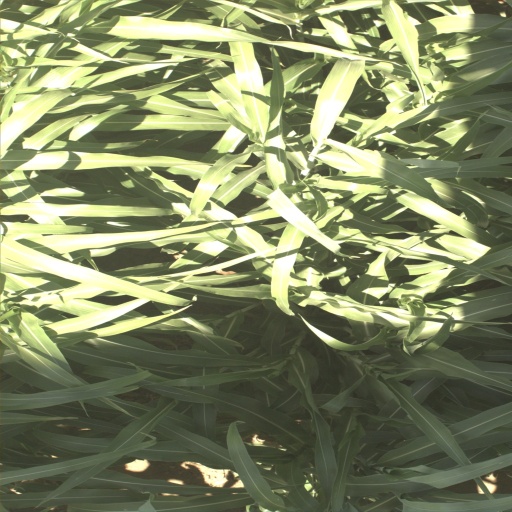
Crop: sorghum